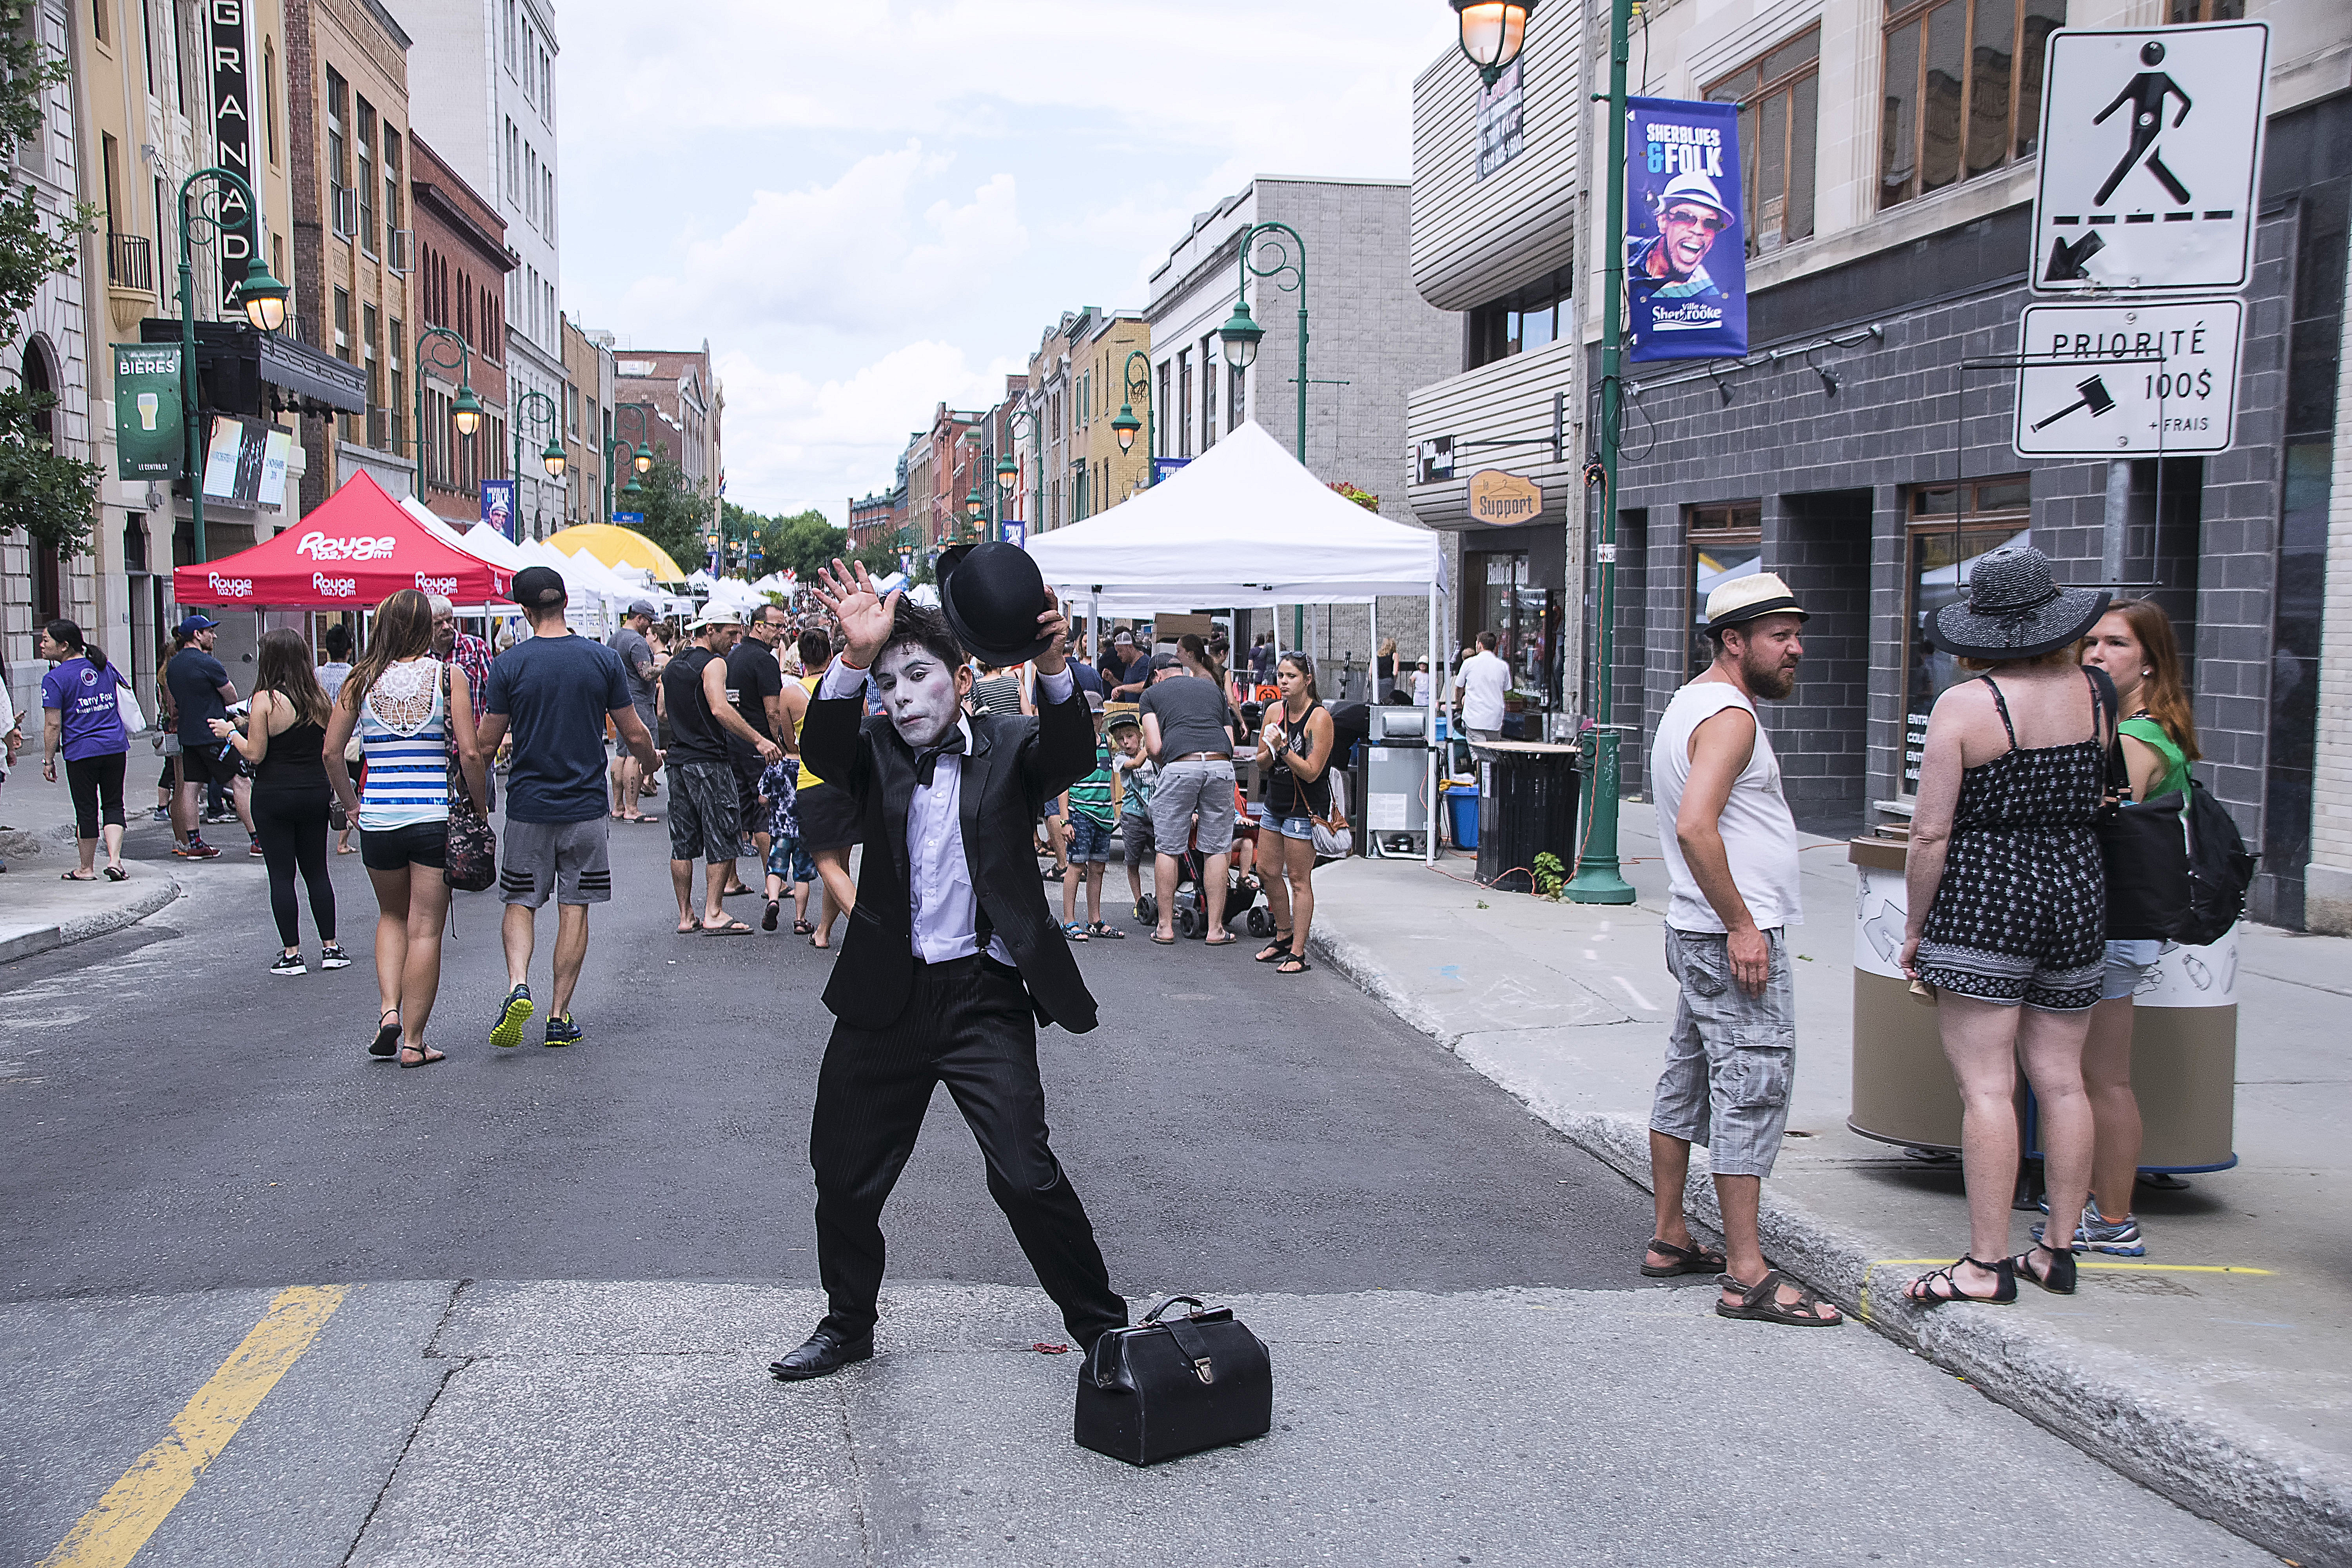
pedestrian, road, street, urban, crowd, graffiti, art, festival, canada, infrastructure, quebec, demonstration, endurance, sherbrooke, urbain, amalgam